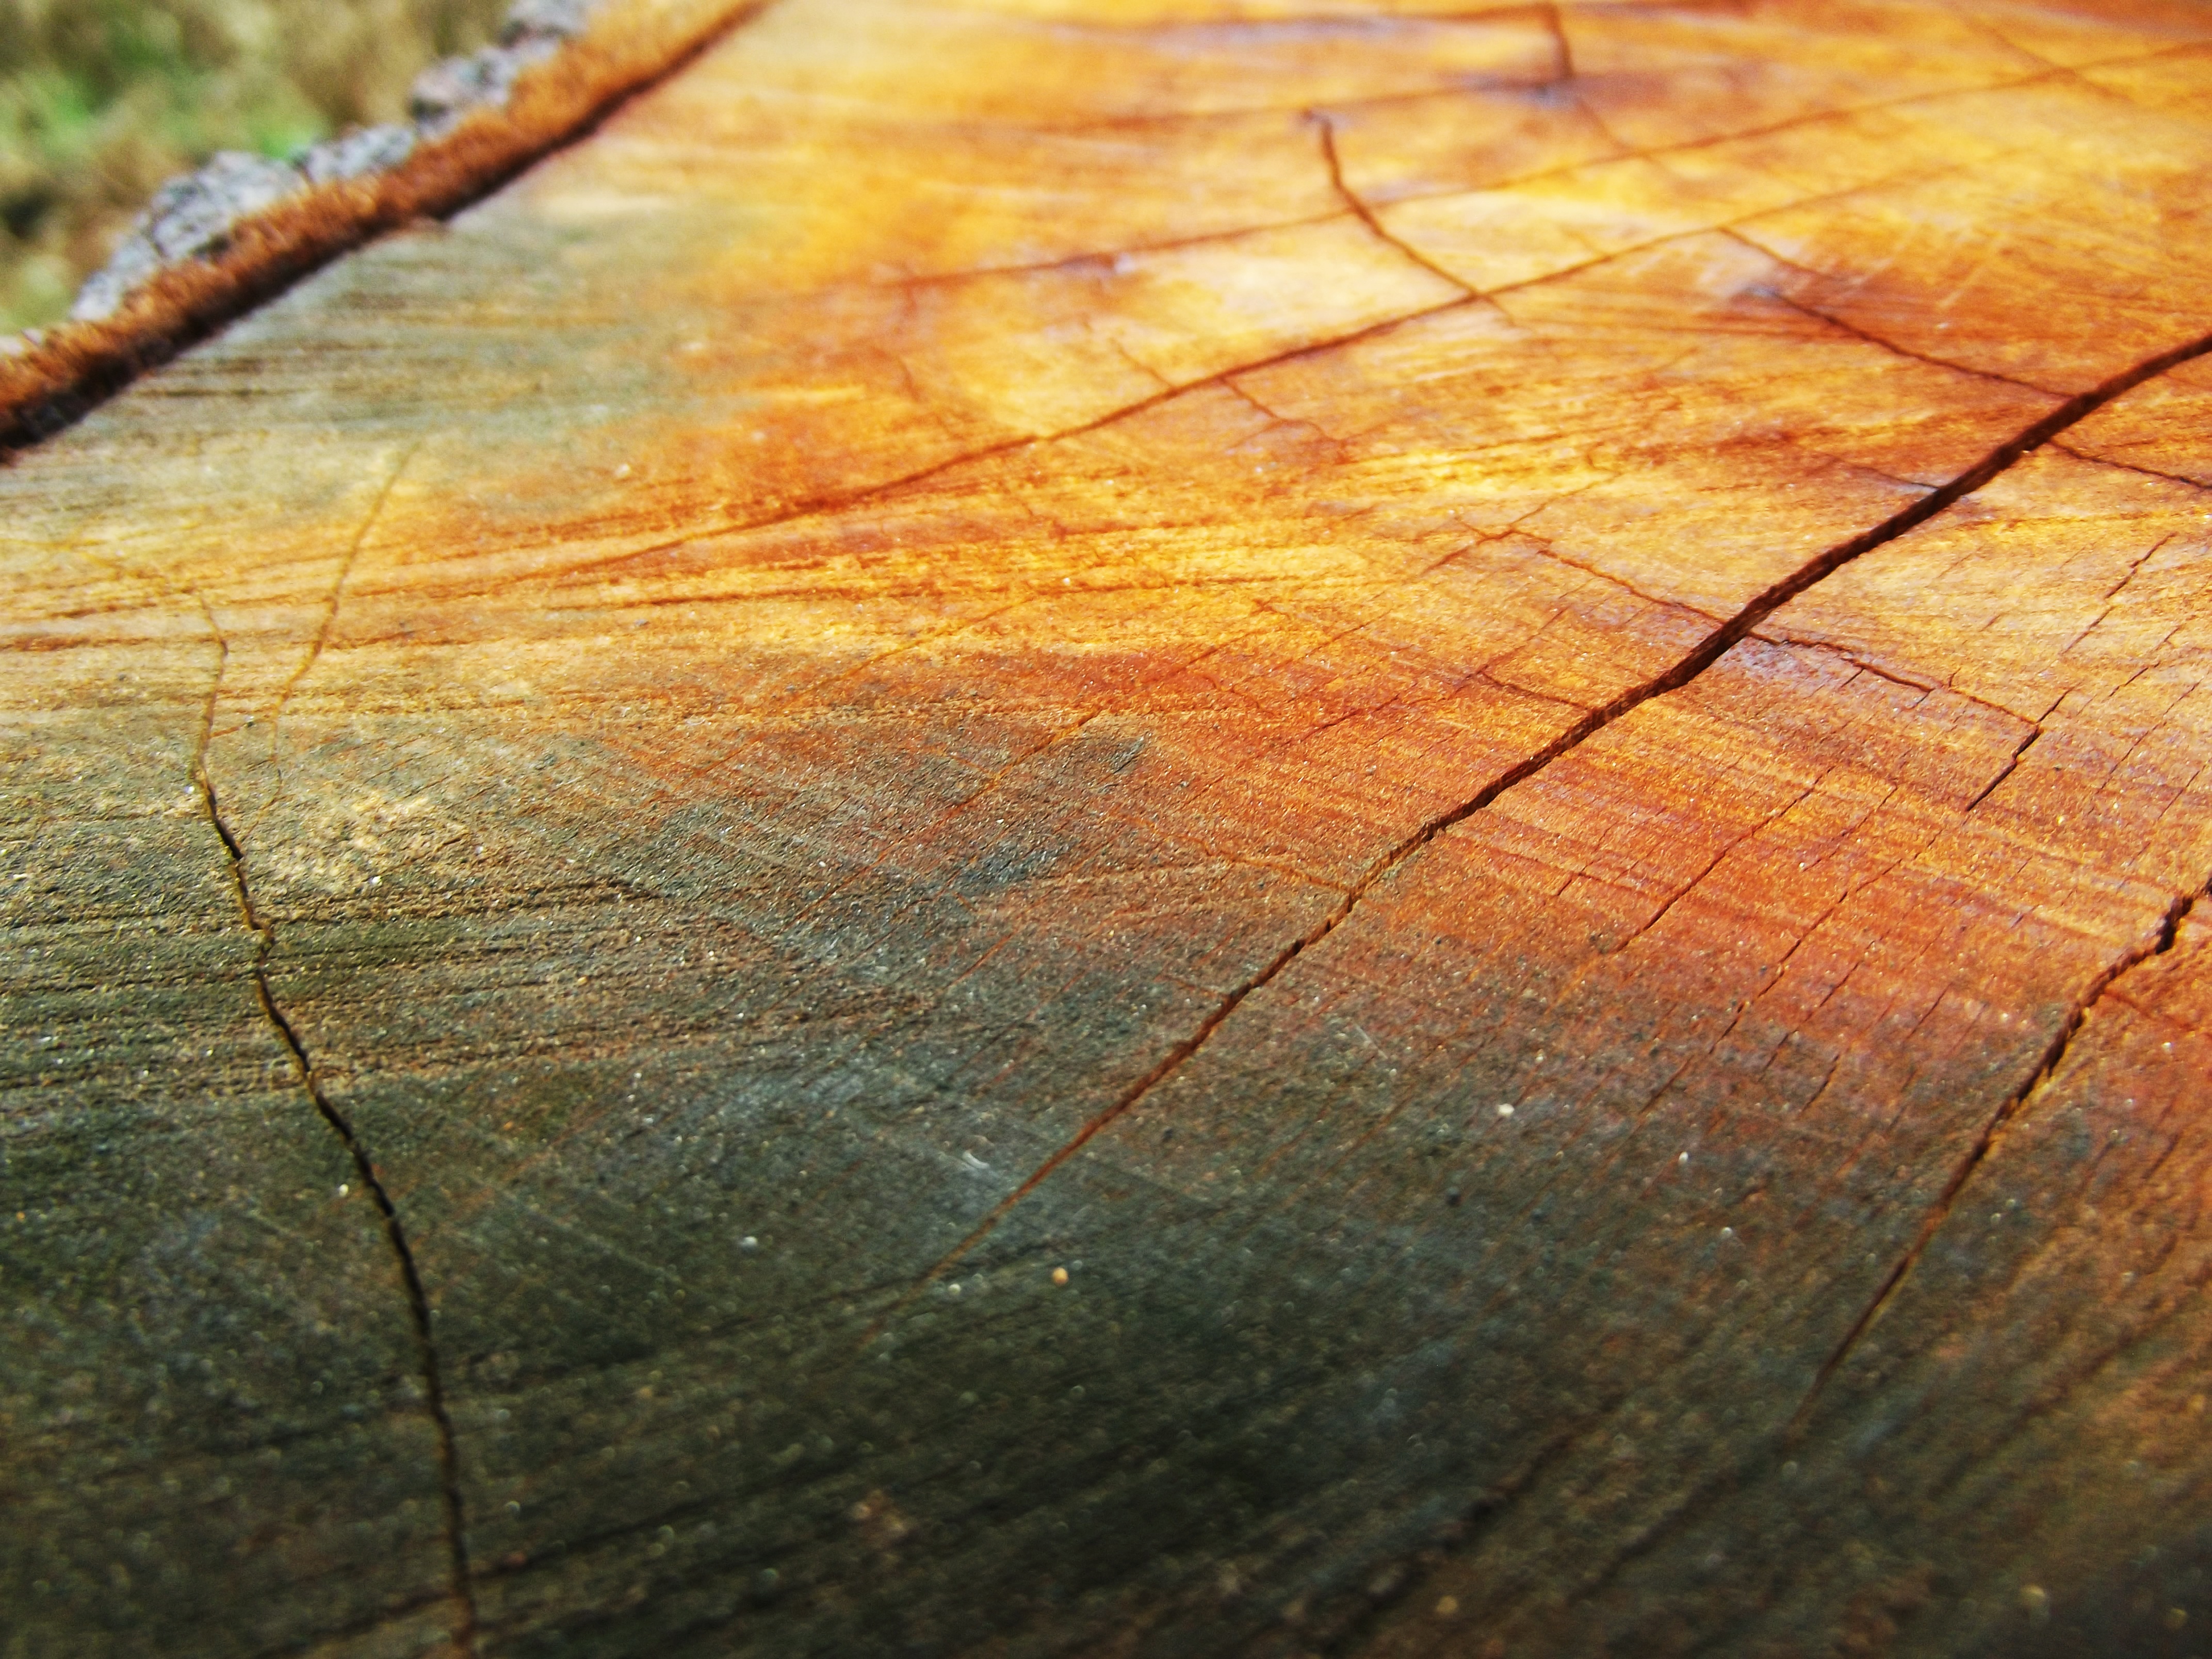
tree, nature, forest, outdoor, branch, plant, wood, sunlight, texture, leaf, floor, trunk, green, color, natural, autumn, soil, colorful, yellow, season, close up, hardwood, macro photography, flooring, wood flooring, sawn